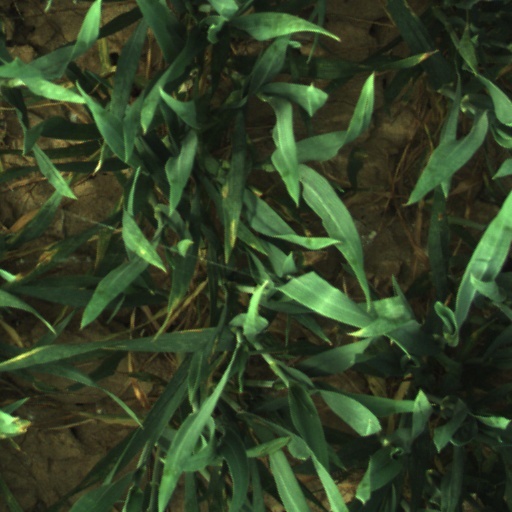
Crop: wheat